National War Memorial (Newfoundland)

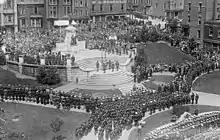
Unveiling on Memorial Day, 1 July 1924

Field Marshal Earl Douglas Haig, the former commander of the British Expiditionary Forces during most of World War One, was asked to be present to unveil the National War Memorial, on 1 July 1924. 20,000 people came out on the warm July day. That crowd represented about 10 percent of the island nation's population.